Kathy Brodsky

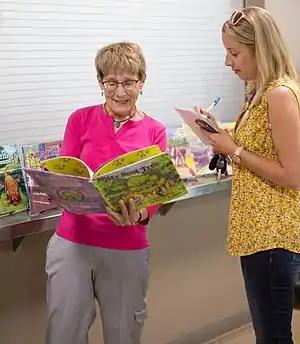
Kathy Brodsky, left, being interviewed by "New Hampshire Union Leader" correspondent Kimberly Houghton, before Brodsky's reading at the Nashua, NH, Soup Kitchen and Shelter for the Children's Literacy Foundation in August 2017.

In addition to telling the importance of embracing diversity and overcoming hardships, "My Bent Tree" also concerns issues of environmentalism. The book received an award at the Green Book Festival, which honors "books that contribute to greater understanding, respect for, and positive action on the changing worldwide environment." It has additionally been showcased by the Children's Book Council. The Girl Scouts magazine "The Studio" featured "My Bent Tree" in its article discussing how inspiration can come from anywhere. The Girl Scouts magazine also awarded a Brownie Badge to "My Bent Tree" under the category "My Best Self" for promoting self-esteem awareness.